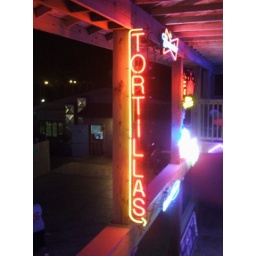
Great neon sign at some bar near Swings N Things